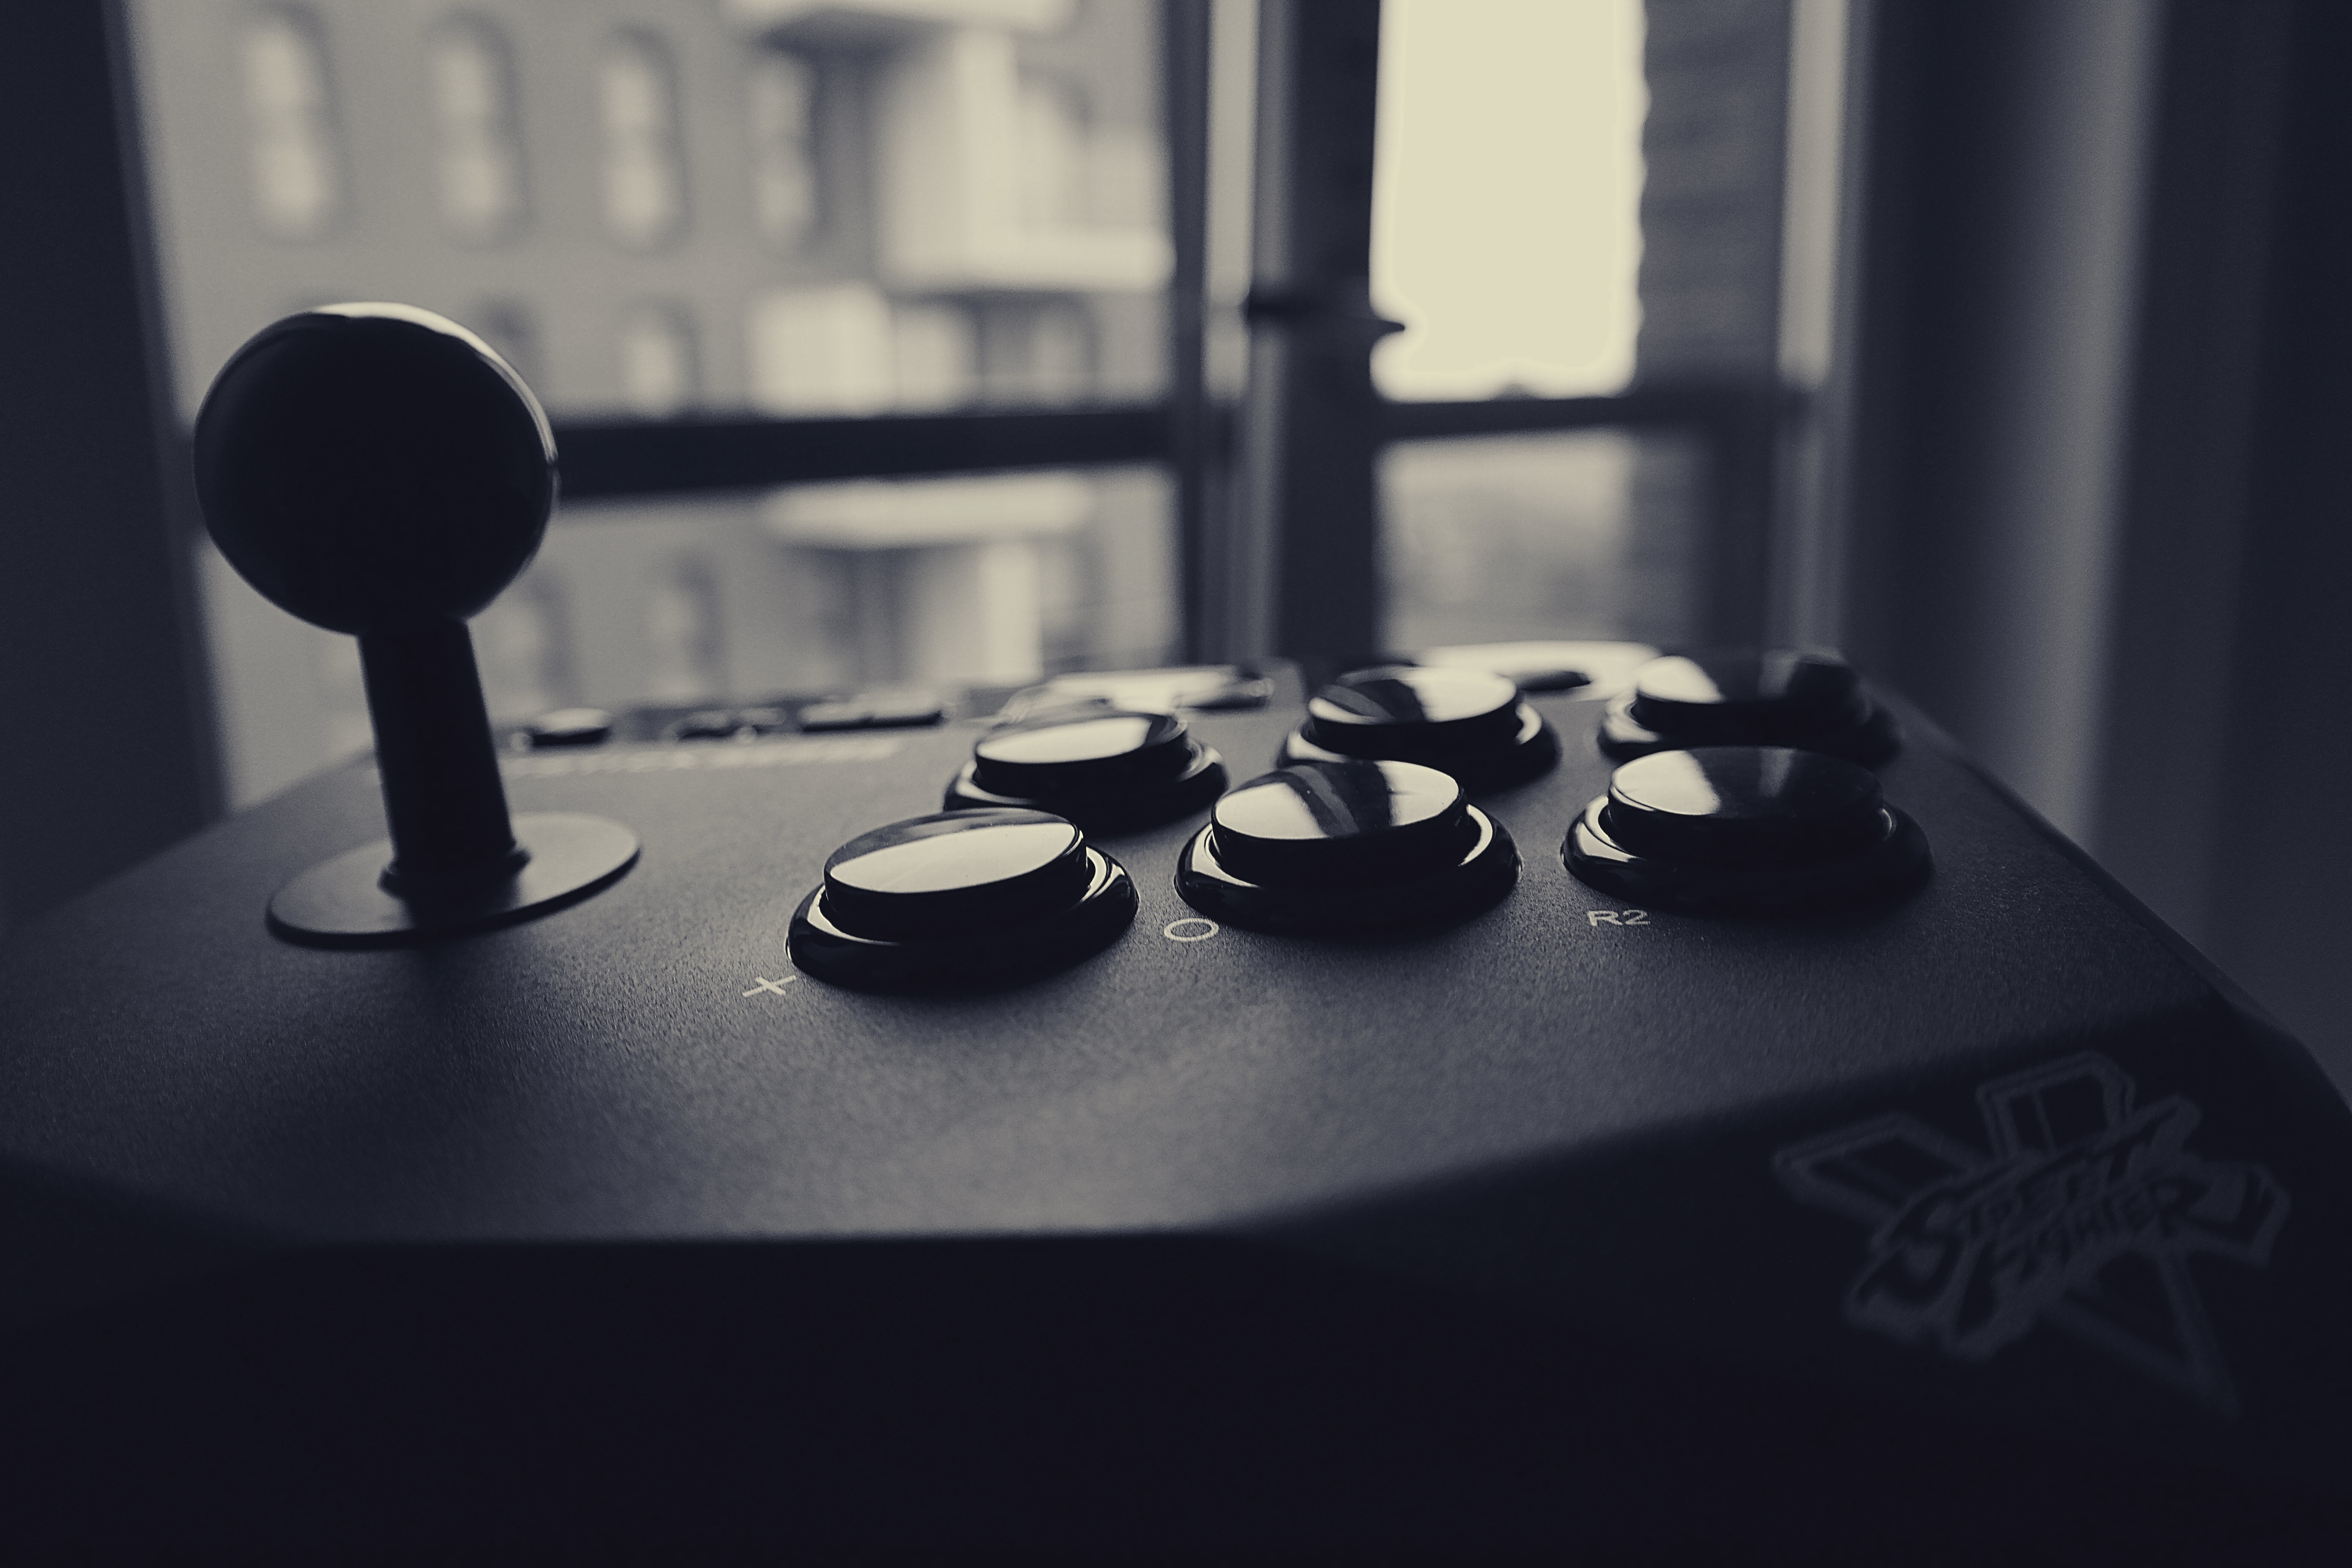
black, black and white, still life photography, technology, photography, electronic device, monochrome, input device, electronic instrument, monochrome photography, joystick, games